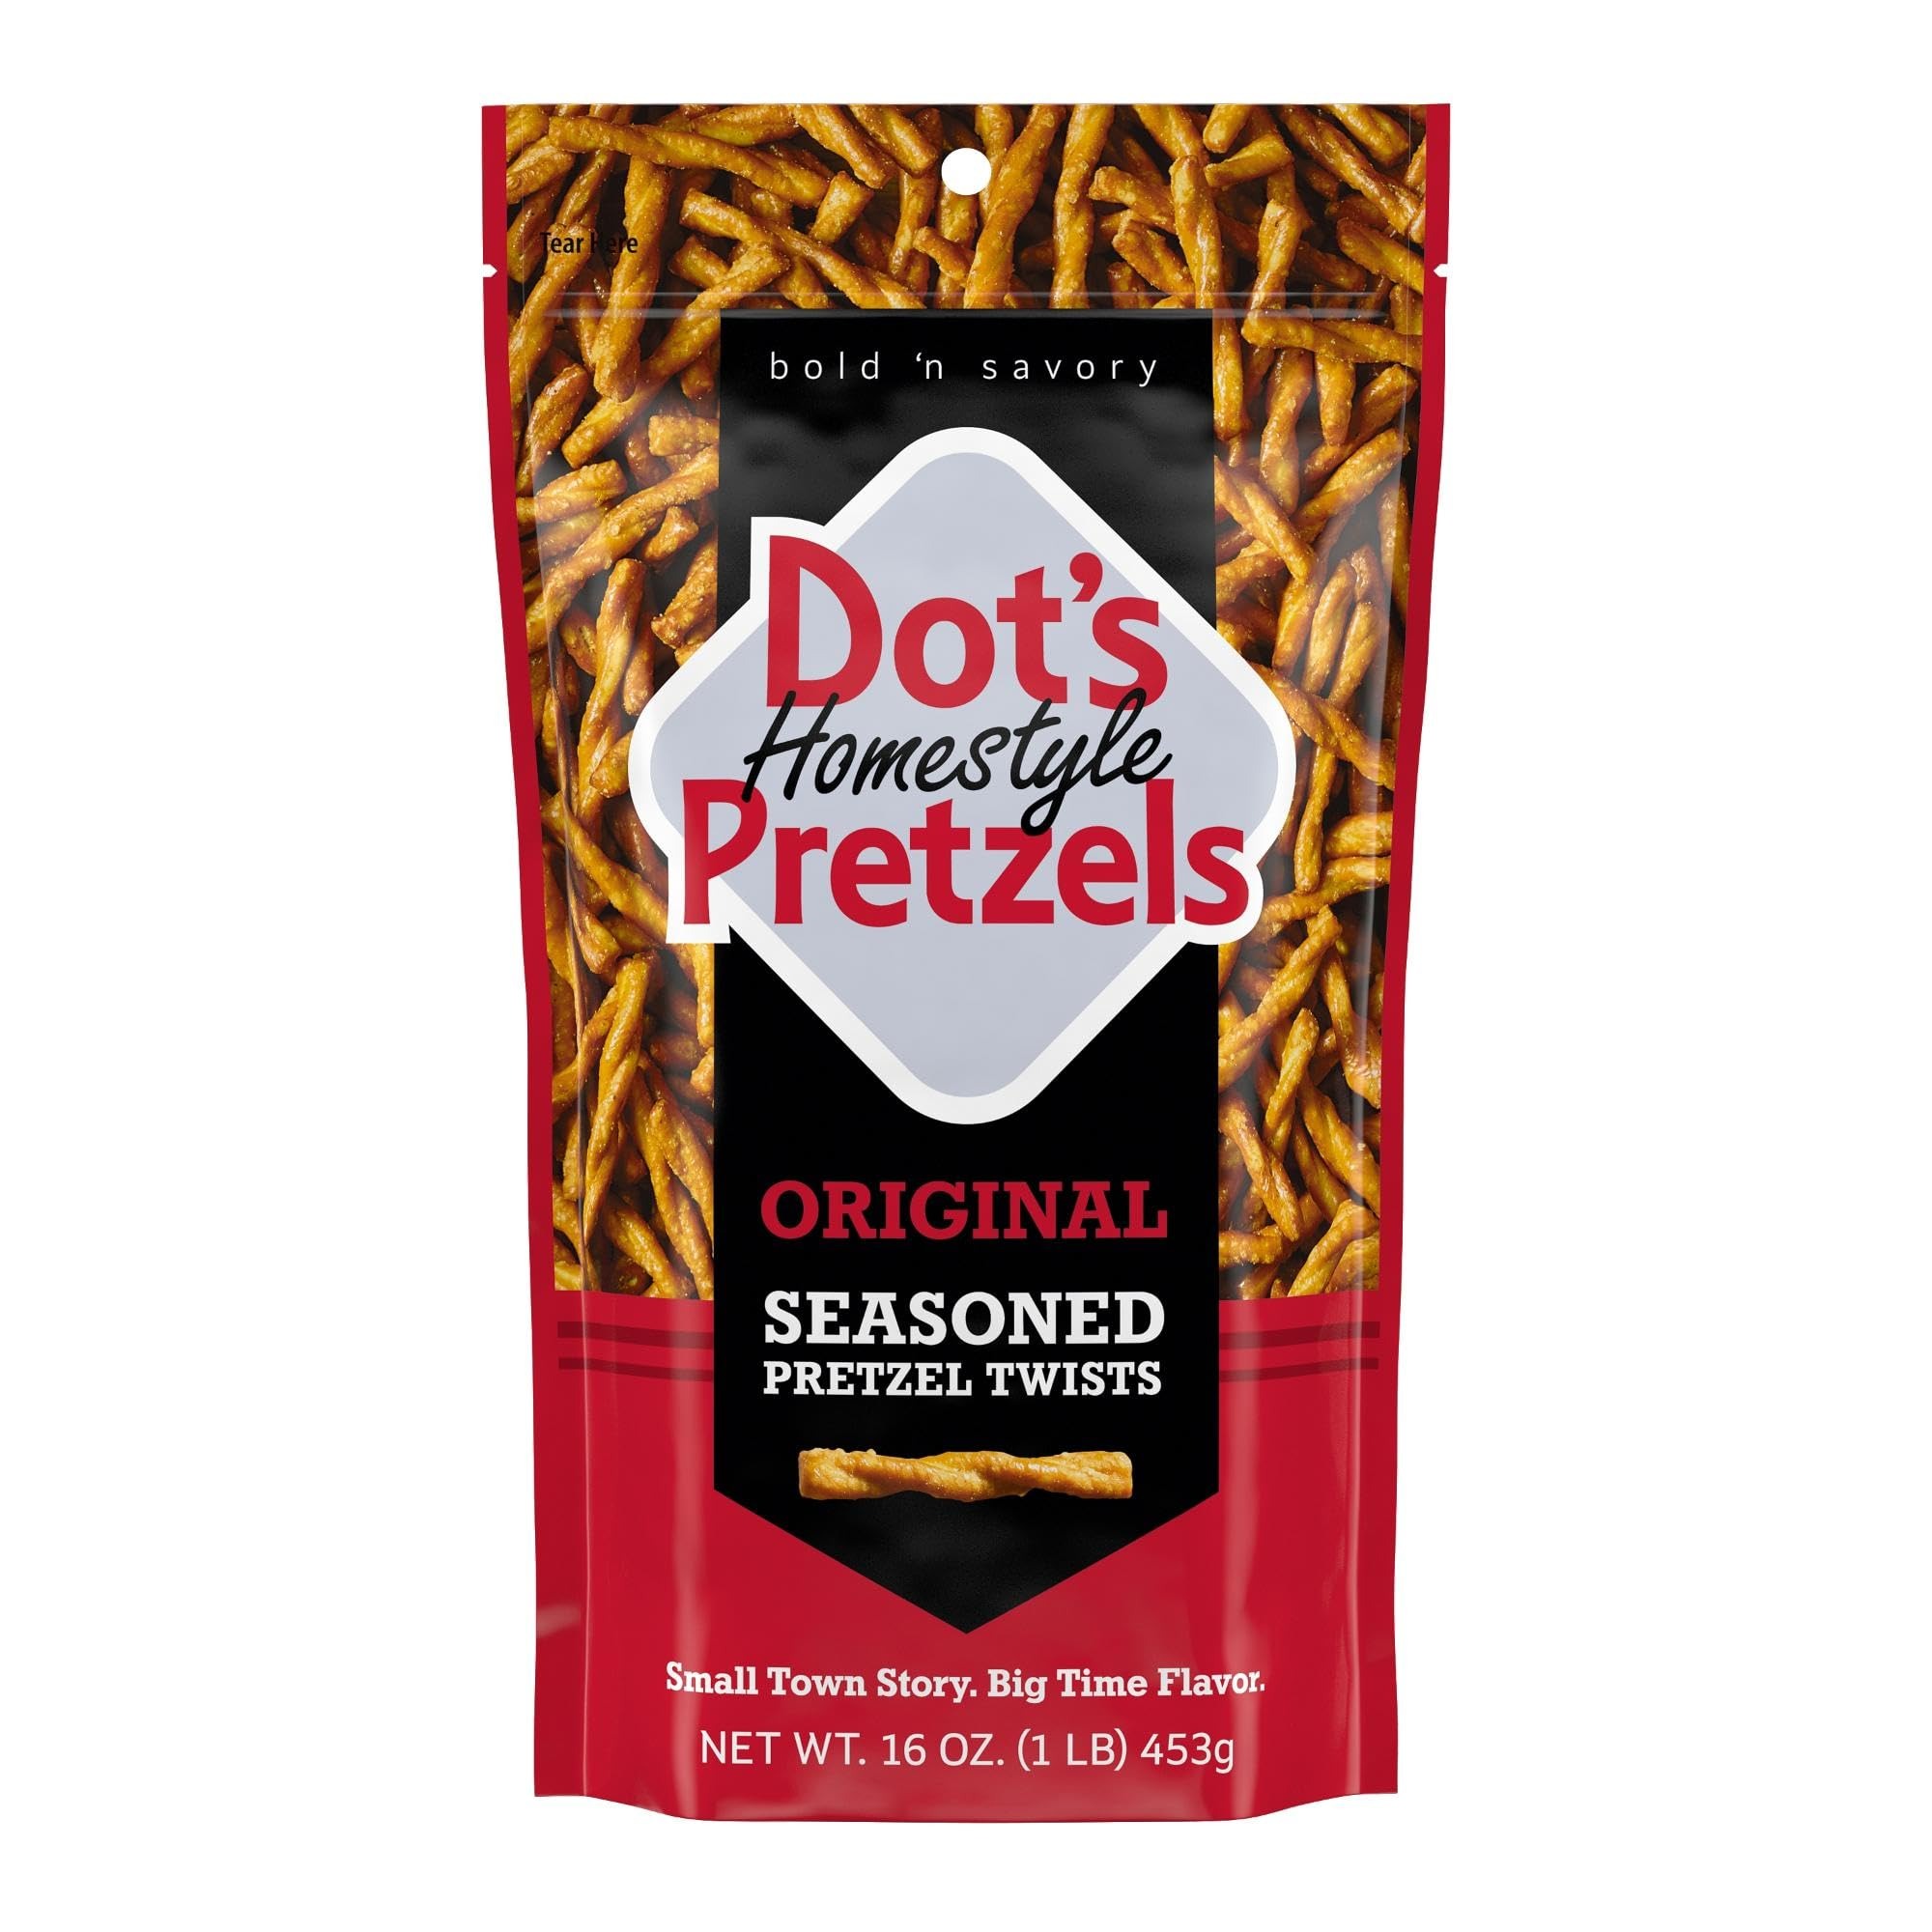
Item Name: Dot's Pretzels Original Seasoned Pretzel Twist Snack, 16oz Grocery Sized Bag
Bullet Point 1: The flavor that started it all, Dot's Original Seasoned Pretzel Twists are baked to perfection with our top-secret seasoning blend. Receive a 16oz resealable bag that's perfect for any snacking occasion
Bullet Point 2: Dot's Pretzels provide a satisfying crunch with a twist! Specially seasoned with a blend of bold spices, our pretzels are great for kids lunches, watching the big game, or just a snack for yourself
Bullet Point 3: All Dot's Pretzels are baked to golden perfection and have big time buttery flavor, making them the ideal snack to add to any party or meal!
Bullet Point 4: Made with care using high-quality ingredients for a delicious crunch every time. Perfect for back to school snacks!
Bullet Point 5: While they make amazing snacks, Dot's are also great to supplement your baking or cooking! Crumble our pretzels to coat your fish or chicken, or to make a crust for a cheesecake!
Value: 16.0
Unit: Ounce

Price: 6.74